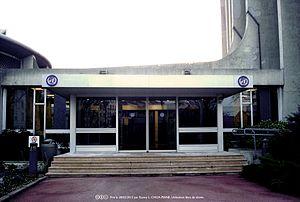
Vue de l'entrée du CIRC
Grange Blanche est un quartier de Lyon situé à cheval sur les 3ᵉ et 8ᵉ arrondissements.
Le Centre international de recherche sur le cancer, en anglais International Agency for Research on Cancer, est une agence intergouvernementale de recherche sur le cancer, créée en 1965 par l'Organisation mondiale de la santé des Nations unies.